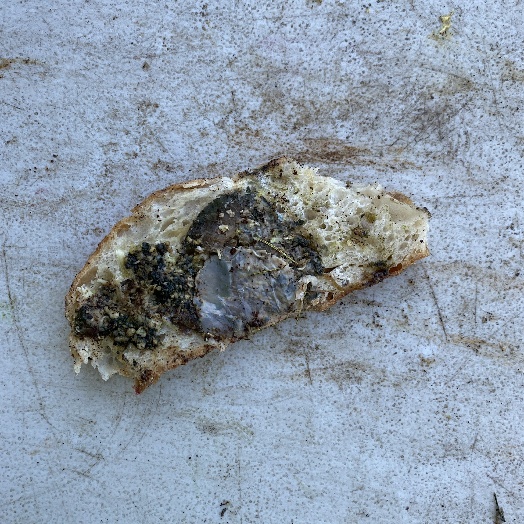
Label: generalcompost